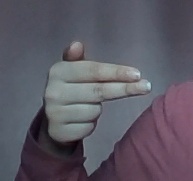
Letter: ghain